Chicago Bulls

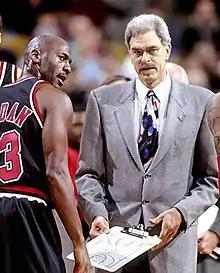
Bulls head coach Phil Jackson consulting Michael Jordan in 1997

In the 1996–97 season, the Bulls missed out on a second consecutive 70-win season by losing their final two games to finish 69–13. They repeated their home dominance, going 39–2 at the United Center. The Bulls capped the season by defeating the Bullets, Hawks and Heat in the first three rounds of the playoffs en route to winning their fifth NBA championship over John Stockton, Karl Malone and the Utah Jazz. Jordan earned his second straight and ninth career scoring title, while Rodman earned his sixth straight rebounding title. Jordan and Pippen, along with Robert Parish, who was a member of the Bulls at the time, were also honored as members of the 50 greatest players of all time with the NBA celebrating its 50th season. Parish, whose single season with the Bulls would be his last year in the league, was nominated for his stellar career with the Boston Celtics.